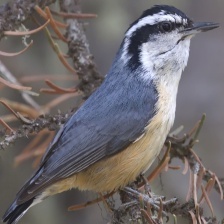
Species: CRESTED NUTHATCH
Scientific name: SITTA CAROLINENSIS